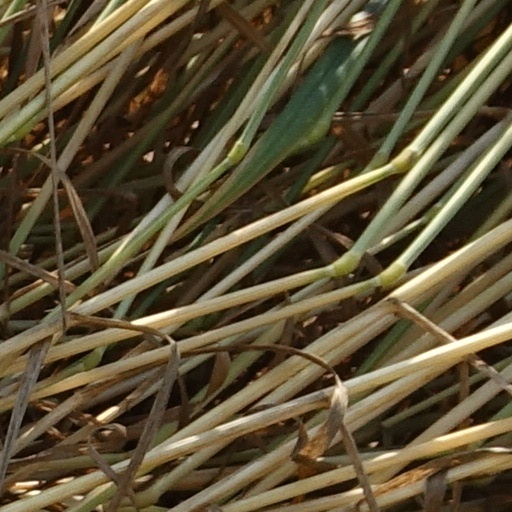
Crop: wheat